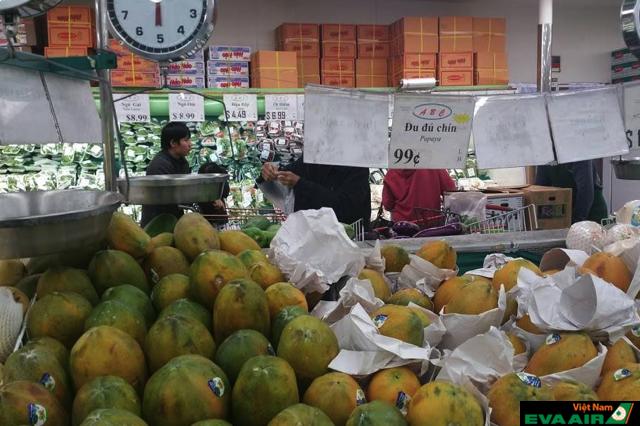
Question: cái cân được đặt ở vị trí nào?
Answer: cái cân được đặt bên trên quầy đu đủ